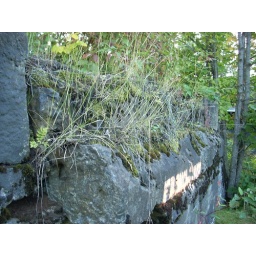
old train bridge support in revelstoke